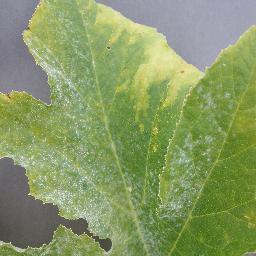
Label: Squash___Powdery_mildew